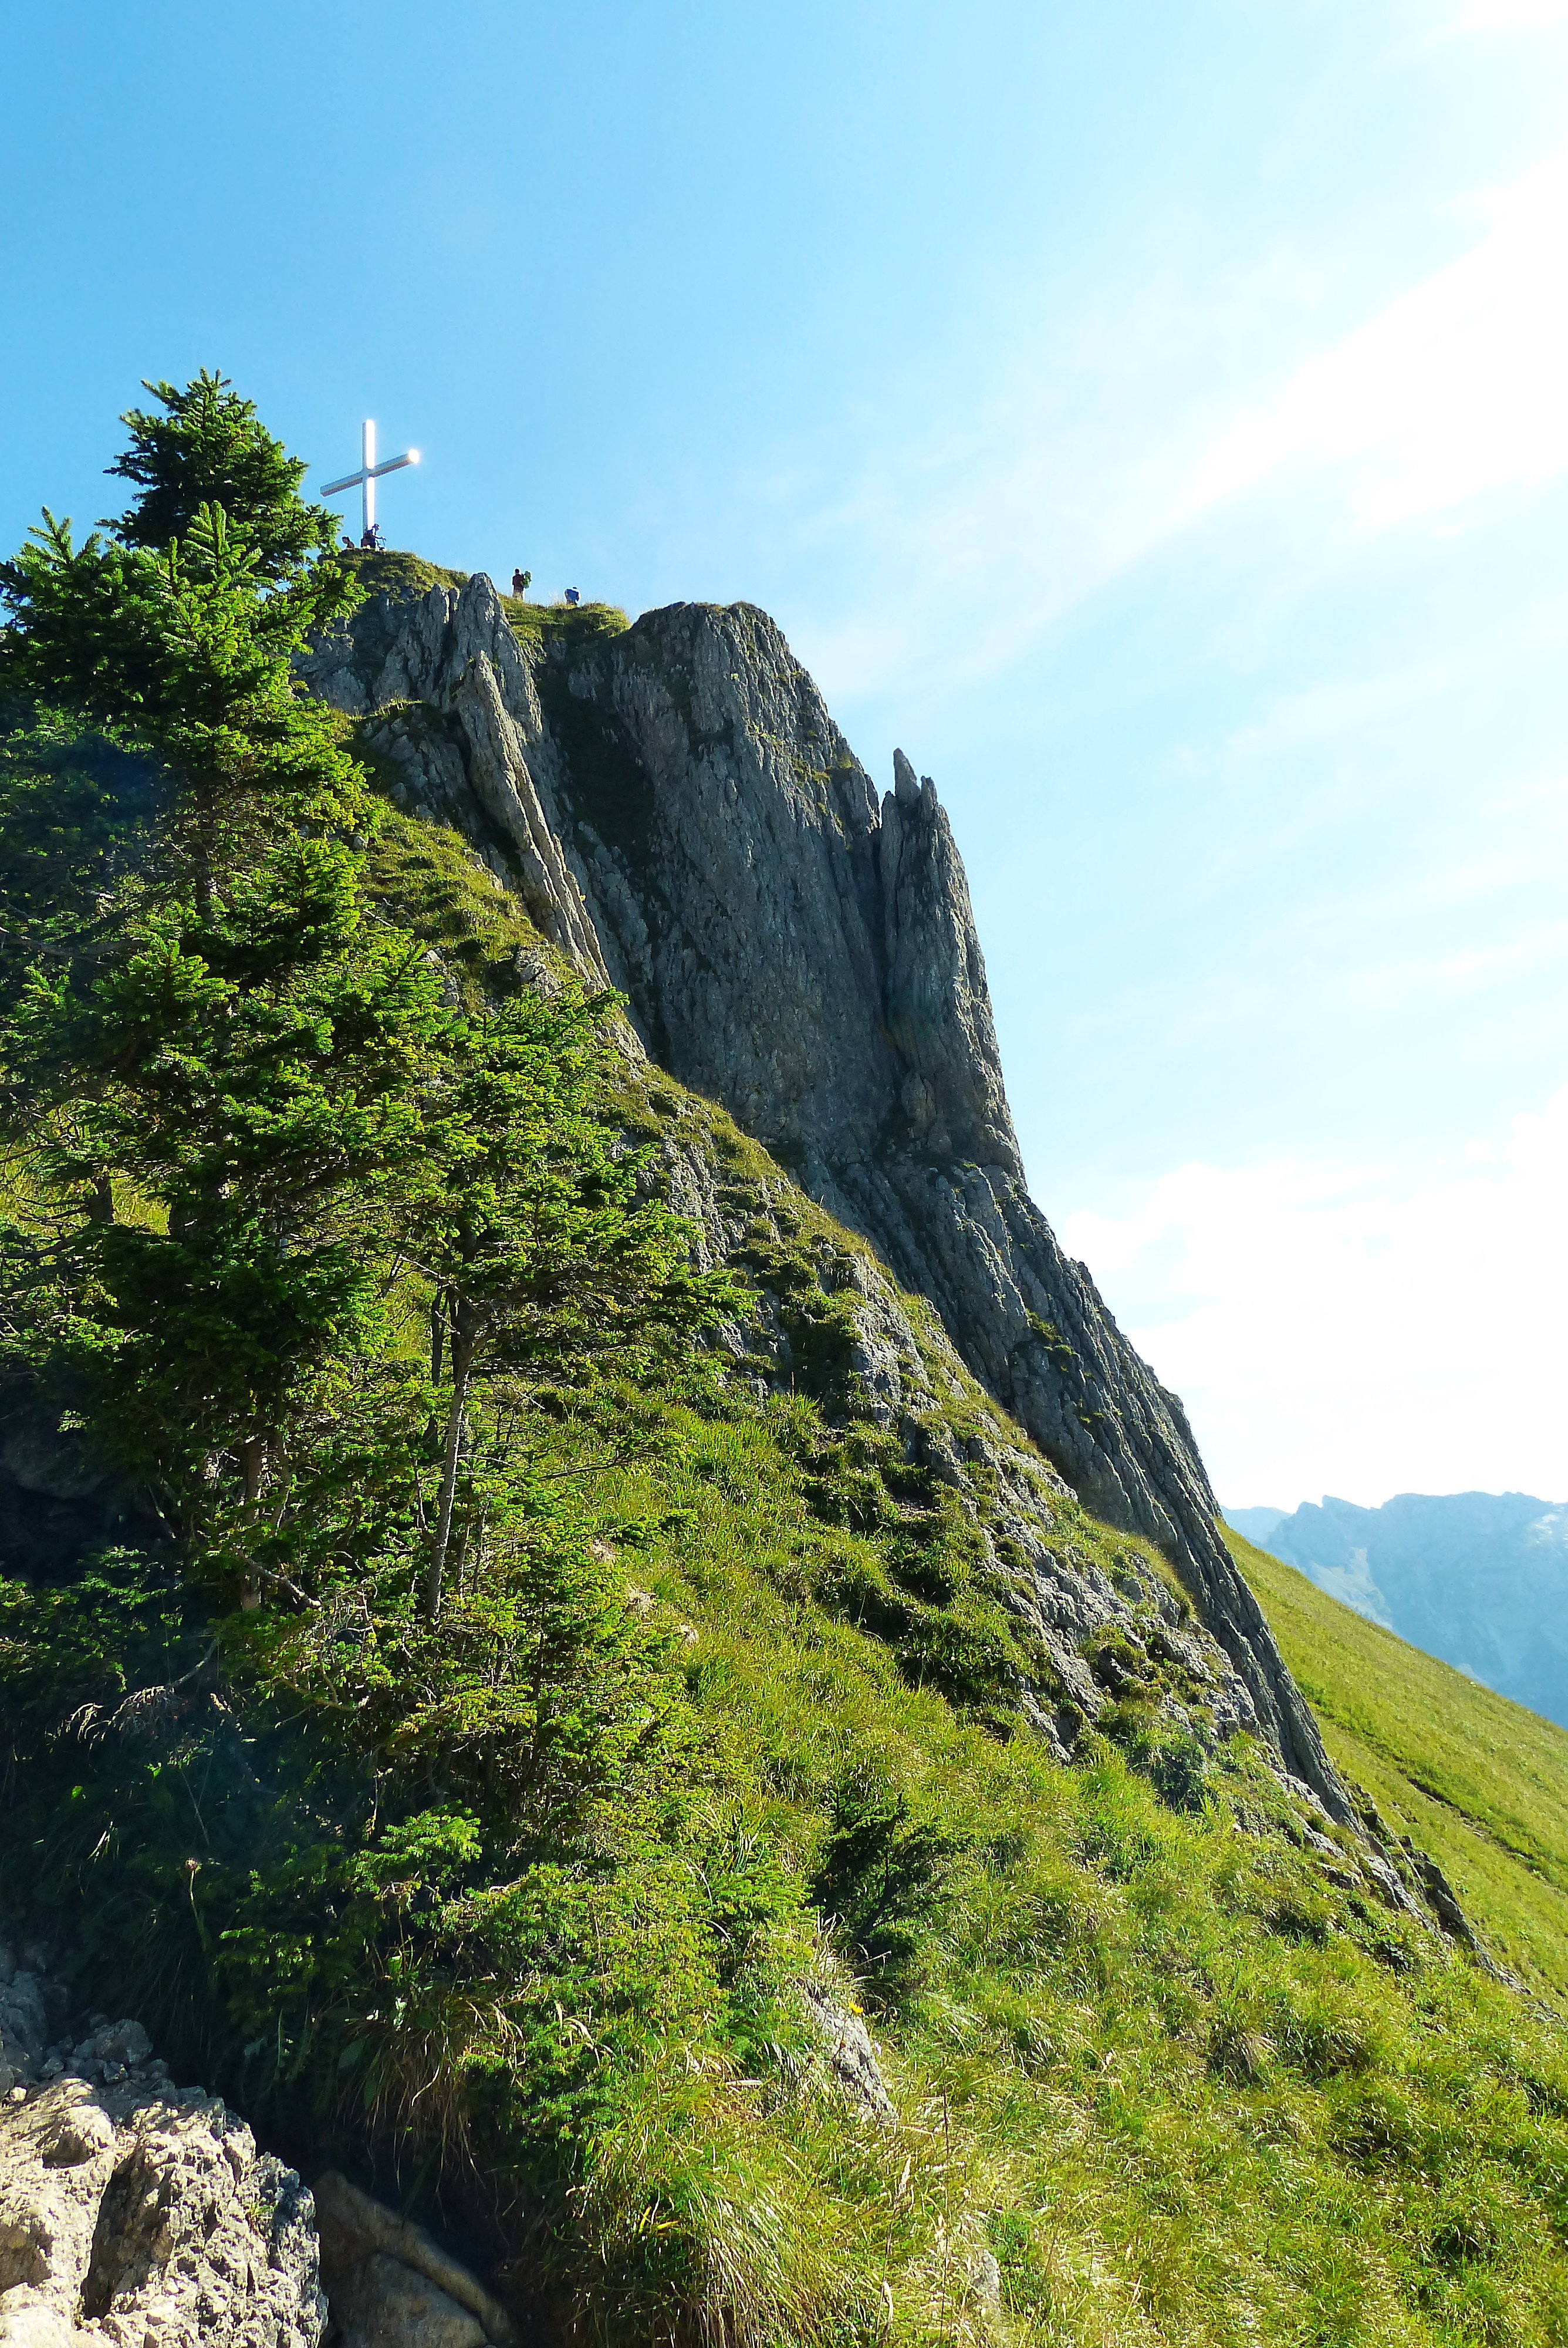
nature, rock, wilderness, walking, mountain, hiking, hill, adventure, mountain range, cliff, alpine, climbing, terrain, ridge, summit, climb, geology, mountains, plateau, landform, allg u, mountain pass, south side, branderschrofen, 1880 m, tegelberg, geographical feature, mountainous landforms